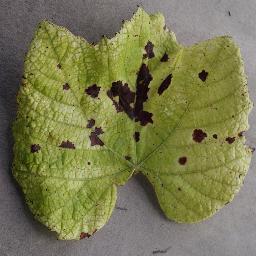
Label: Grape___Leaf_blight_(Isariopsis_Leaf_Spot)